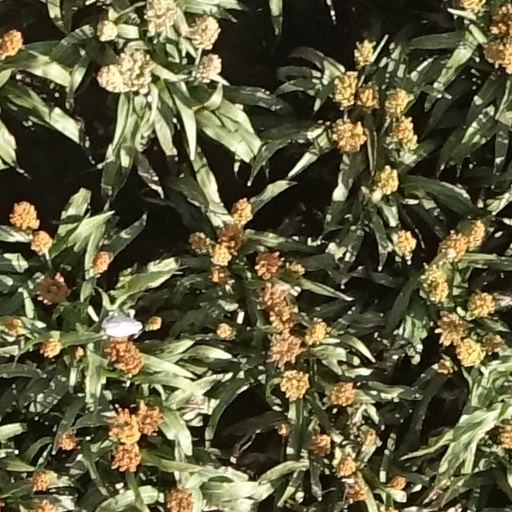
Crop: sorghum